Sadie Crawford

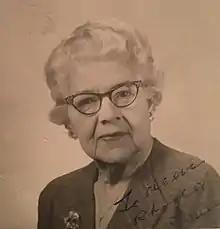

Sadie Mozee died at Washington’s District of Columbia General Hospital on 18 December 1965, a few days short of her 80th birthday, the Washington "Evening Star" revealing in her obituary notice that her death occurred ‘after a long illness’. She was a member of St Martin’s Catholic Church. She was buried in Washington's Mount Olivet Cemetery. Her husband Frank died in Washington D.C. in 1981.